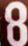
Number: 8